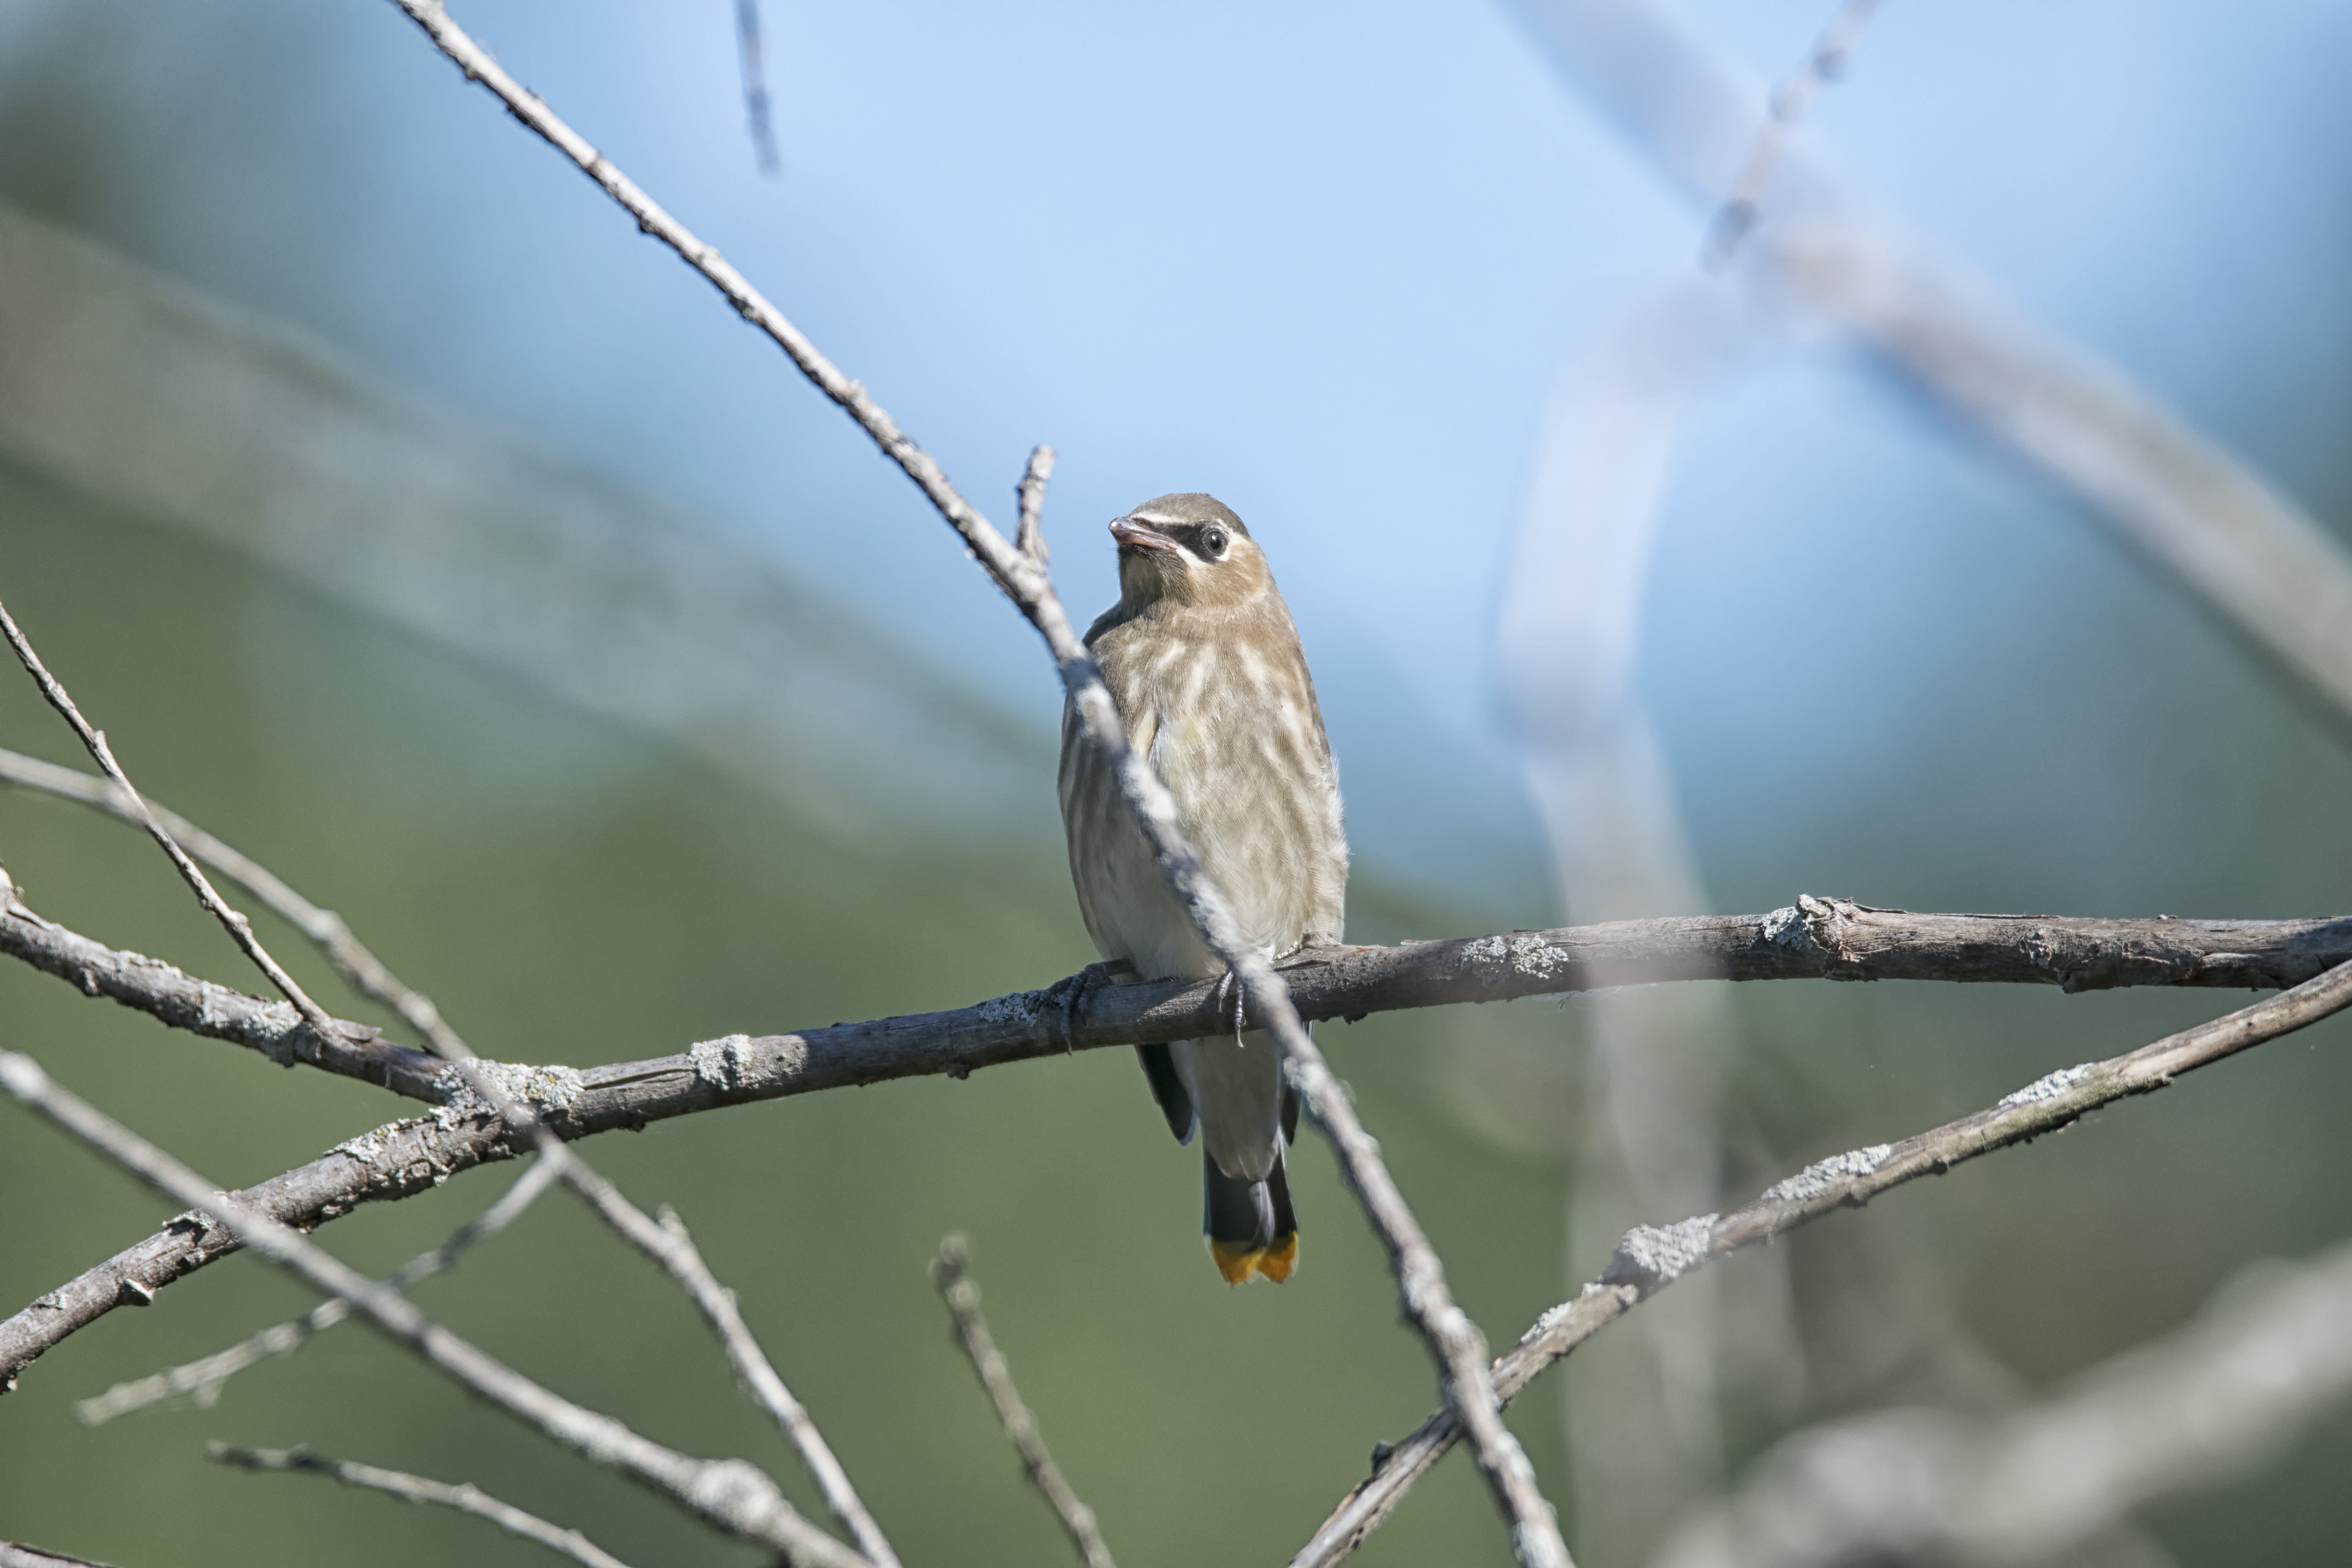
nature, branch, bird, wing, wildlife, beak, fauna, twig, canada, vertebrate, quebec, cedar, sherbrooke, oiseau, jaseur, waxwing, dam rique, perching bird